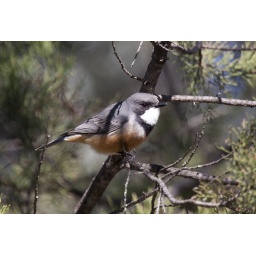
Rufous Whistler - Pachycephala rufiventris. Company Dam, Grenfell, NSW. Male bird posing in some pine forest.